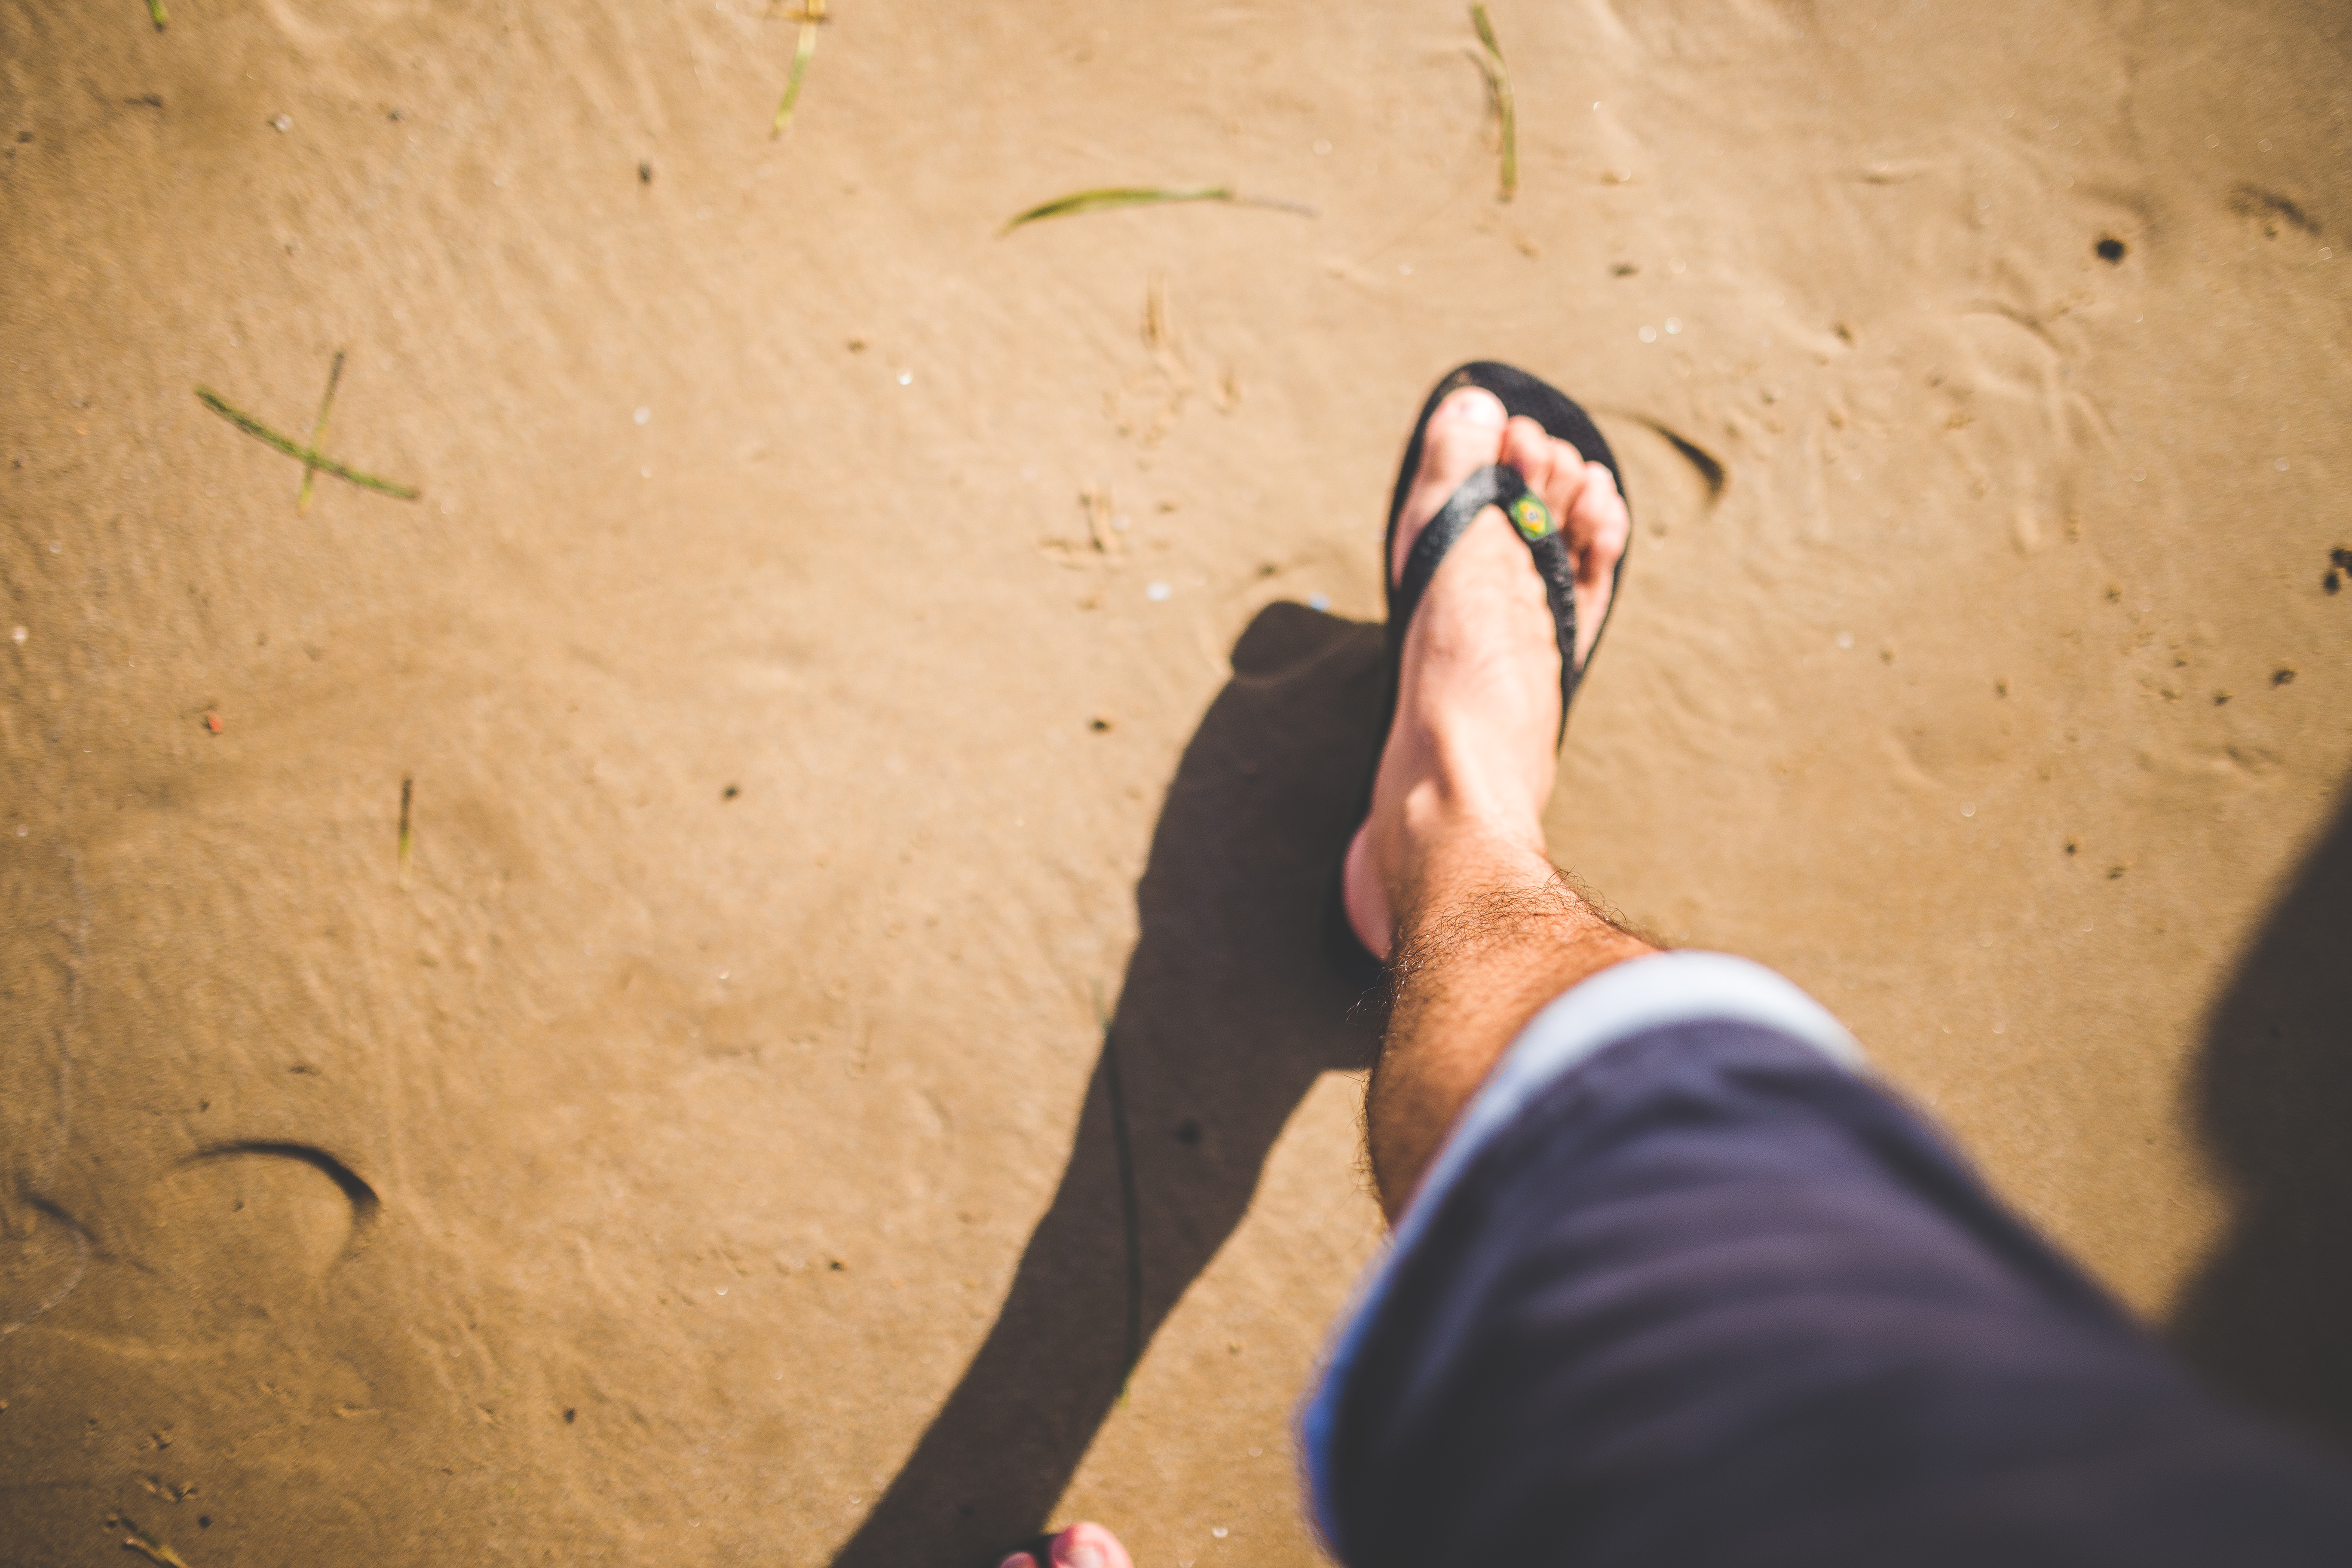
leg, wall, foot, footwear, toe, sand, finger, shadow, hand, shoe, human body, human leg, sandal, vacation, barefoot, plaster, photography, floor, jeans, ankle, nail